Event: Nepal Earthquake
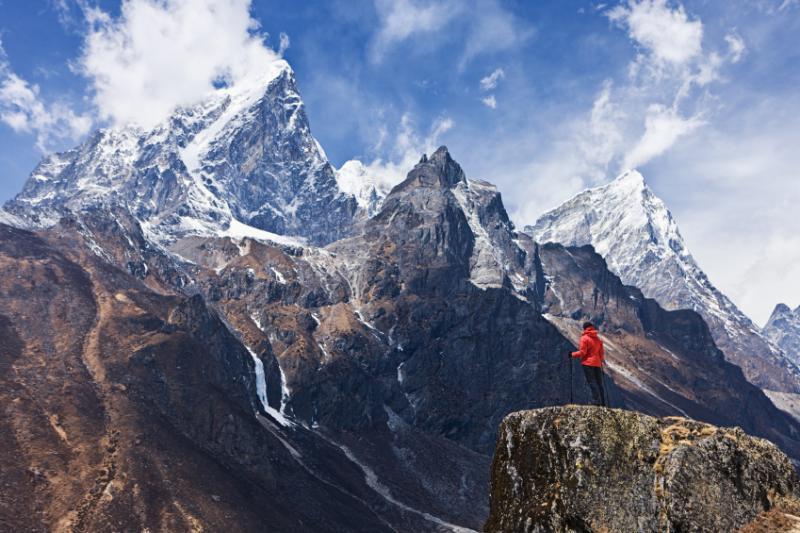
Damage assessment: no_damage